Eclipses in mythology and culture

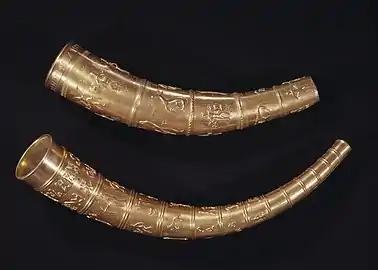
The replicas of the Golden Horns of Gallehus exhibited at the National Museum of Denmark

The Indigenous peoples of the Americas have very diverse cultural practices and beliefs about eclipses.